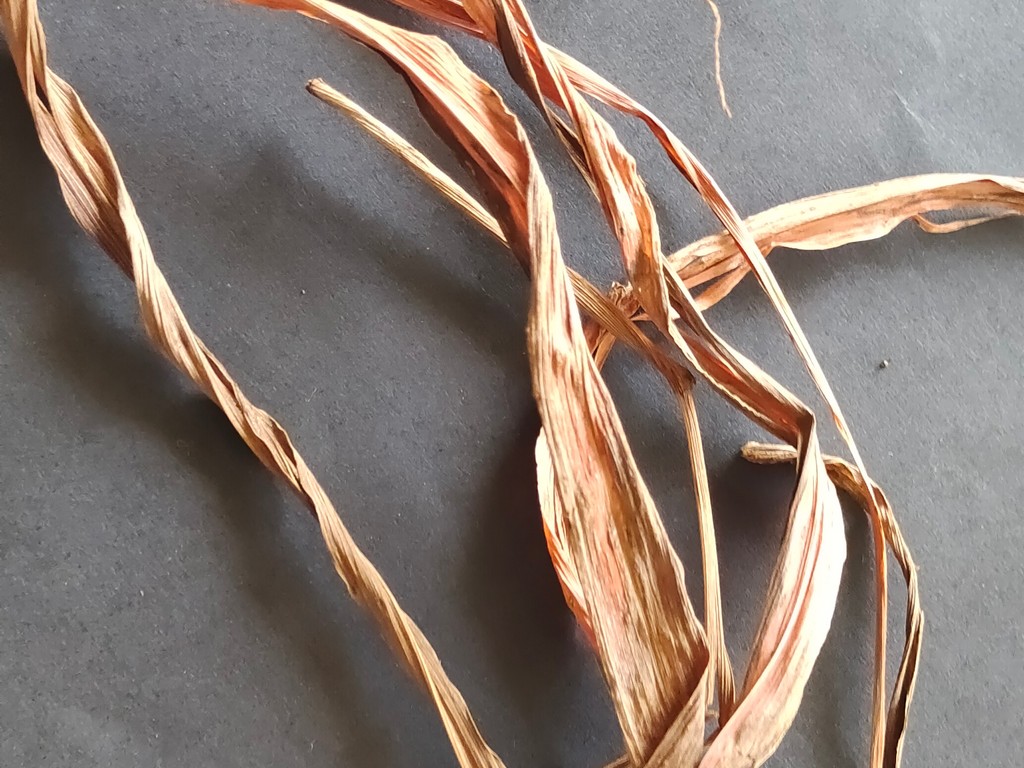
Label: Dried